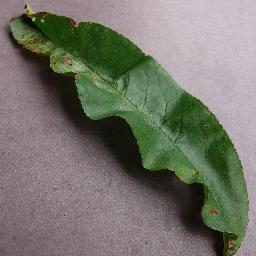
Label: Peach___Bacterial_spot